Quackser Fortune Has a Cousin in the Bronx

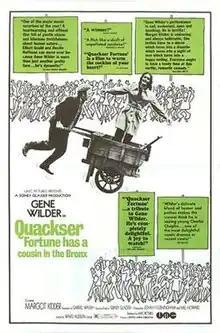
American theatrical poster

Quackser Fortune Has a Cousin in the Bronx is a 1970 comedy film directed by Waris Hussein, written by Gabriel Walsh, and starring Gene Wilder and Margot Kidder. It focuses on a poor Irish manure collector (Wilder) who falls in love with an American exchange student (Kidder) after she almost runs him over.